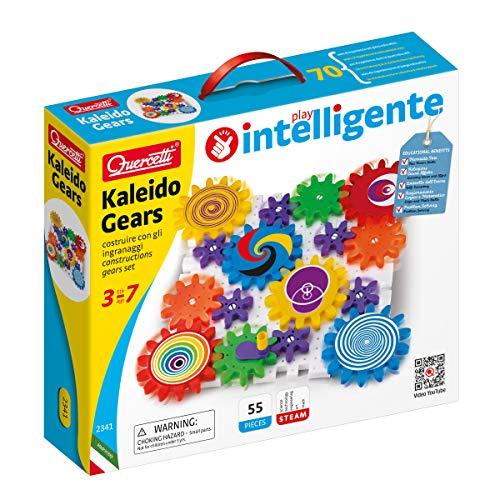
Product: Quercetti Kaleido Gears - 55 Piece Building Set with 3 Different Sized Gears
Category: Toys & Games | Building Toys | Building Sets
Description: PRODUCT SPECIFICATIONS: Package contains 1 Quercetti Kaleido Gears.
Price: $27.99
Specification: ProductDimensions:3.1x11.4x13.4inches|ItemWeight:2.27pounds|ShippingWeight:2.35pounds(Viewshippingratesandpolicies)|DomesticShipping:ItemcanbeshippedwithinU.S.|InternationalShipping:ThisitemcanbeshippedtoselectcountriesoutsideoftheU.S.LearnMore|ASIN:B00000J048|Itemmodelnumber:2341|Manufacturerrecommendedage:36months-5years|Discontinuedbymanufacturer:Yes